Black Tiger (manga)

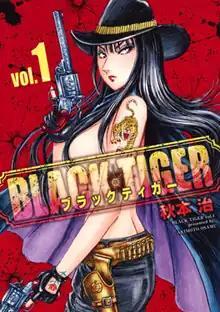
First "tankōbon" volume cover, featuring the title character

Black Tiger (stylized in all caps) is a Japanese manga series written and illustrated by Osamu Akimoto. It was serialized in Shueisha's "seinen" manga magazine "Grand Jump" from December 2016 to February 2023, with its chapters collected in 11 "tankōbon" volumes.